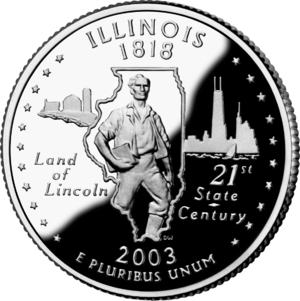
Les 50 State Quarters sont une série de cinquante pièces d'un quart de dollar américain émise par l'United States Mint de 1999 à 2008 pour faire connaître les différents États des États-Unis. Ces pièces ont été émises au rythme de cinq par an, par ordre d'entrée des États dans l'Union.